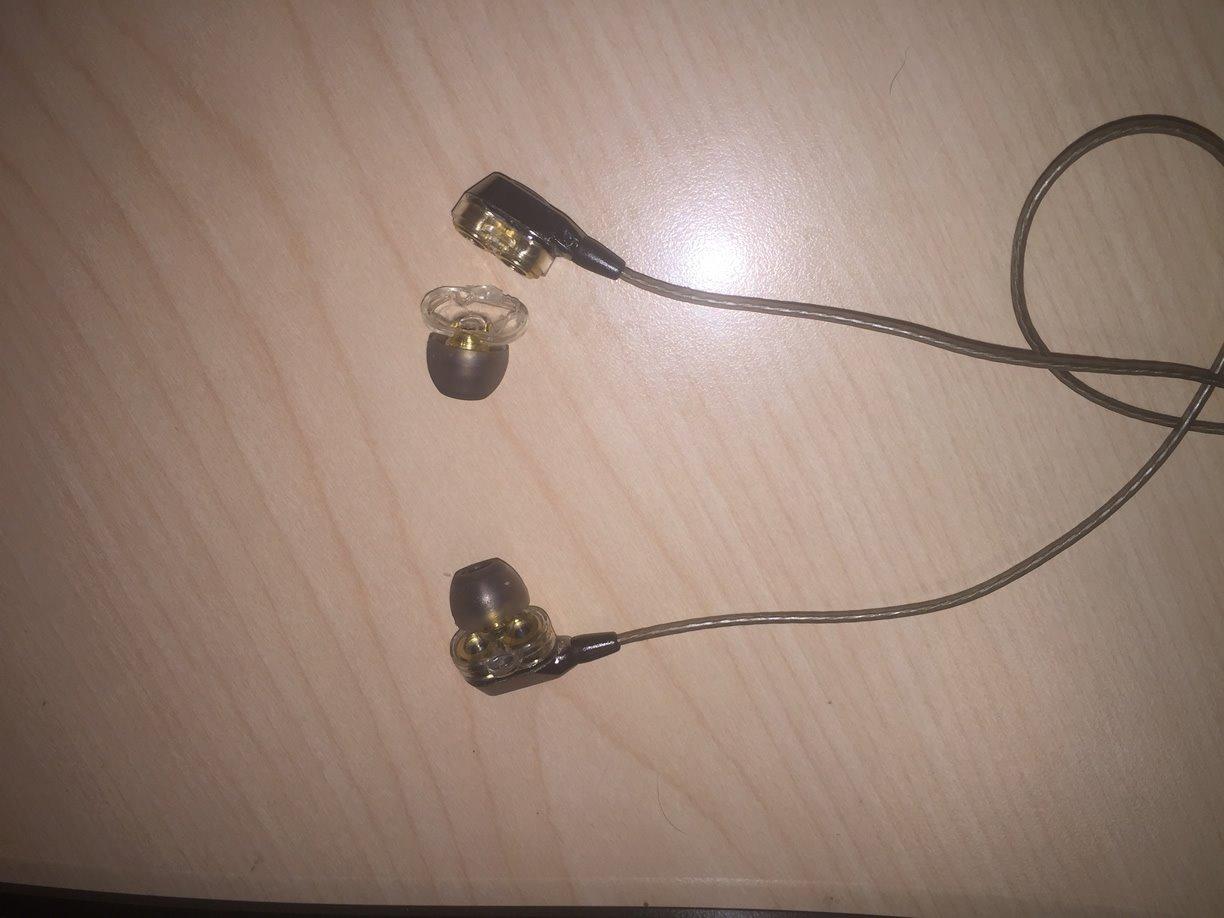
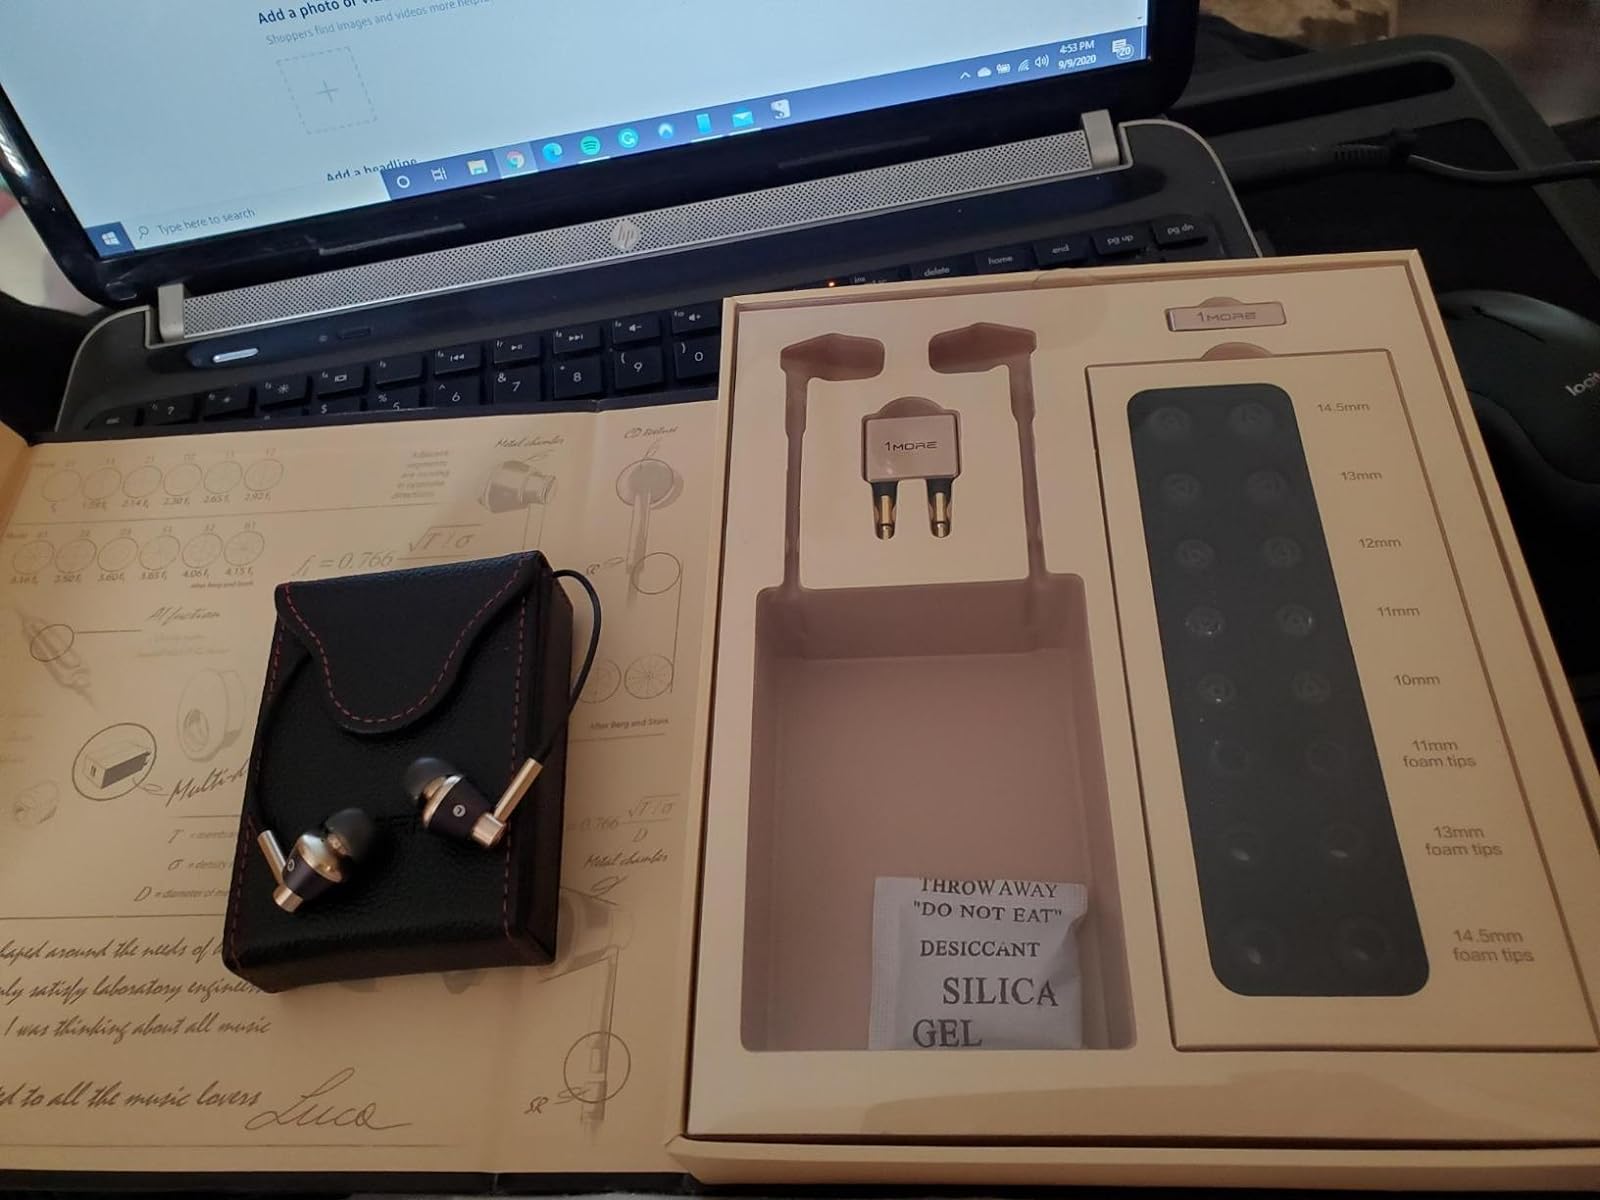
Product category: headphones
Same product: no